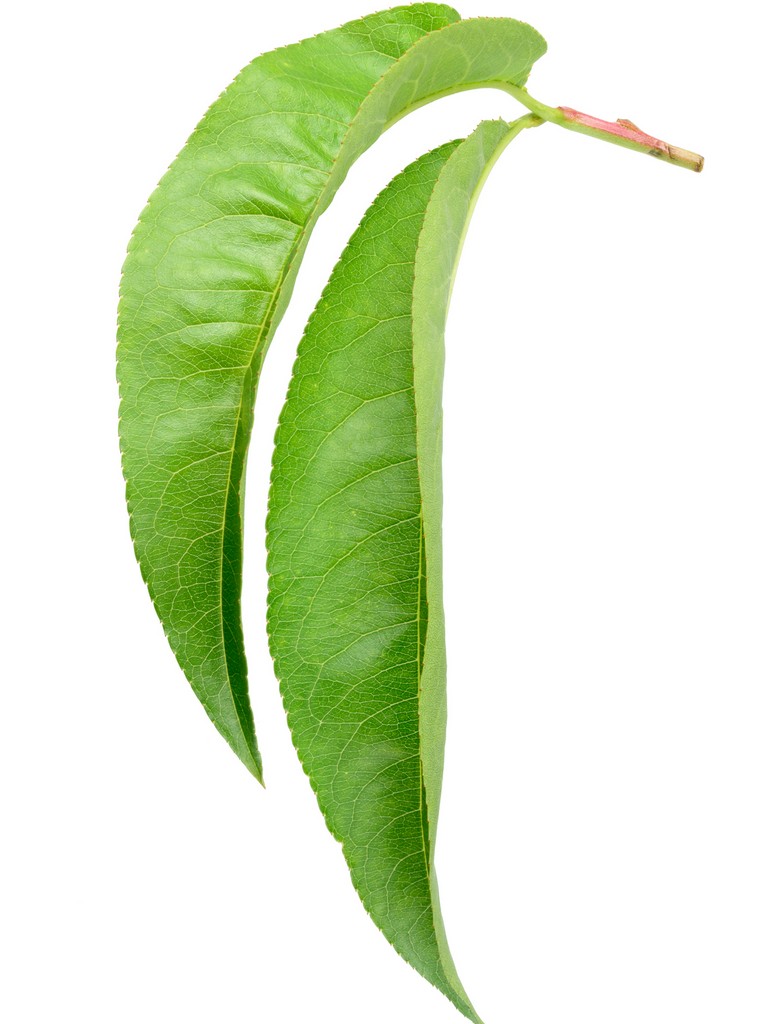
Labels: Peach leaf, Peach leaf